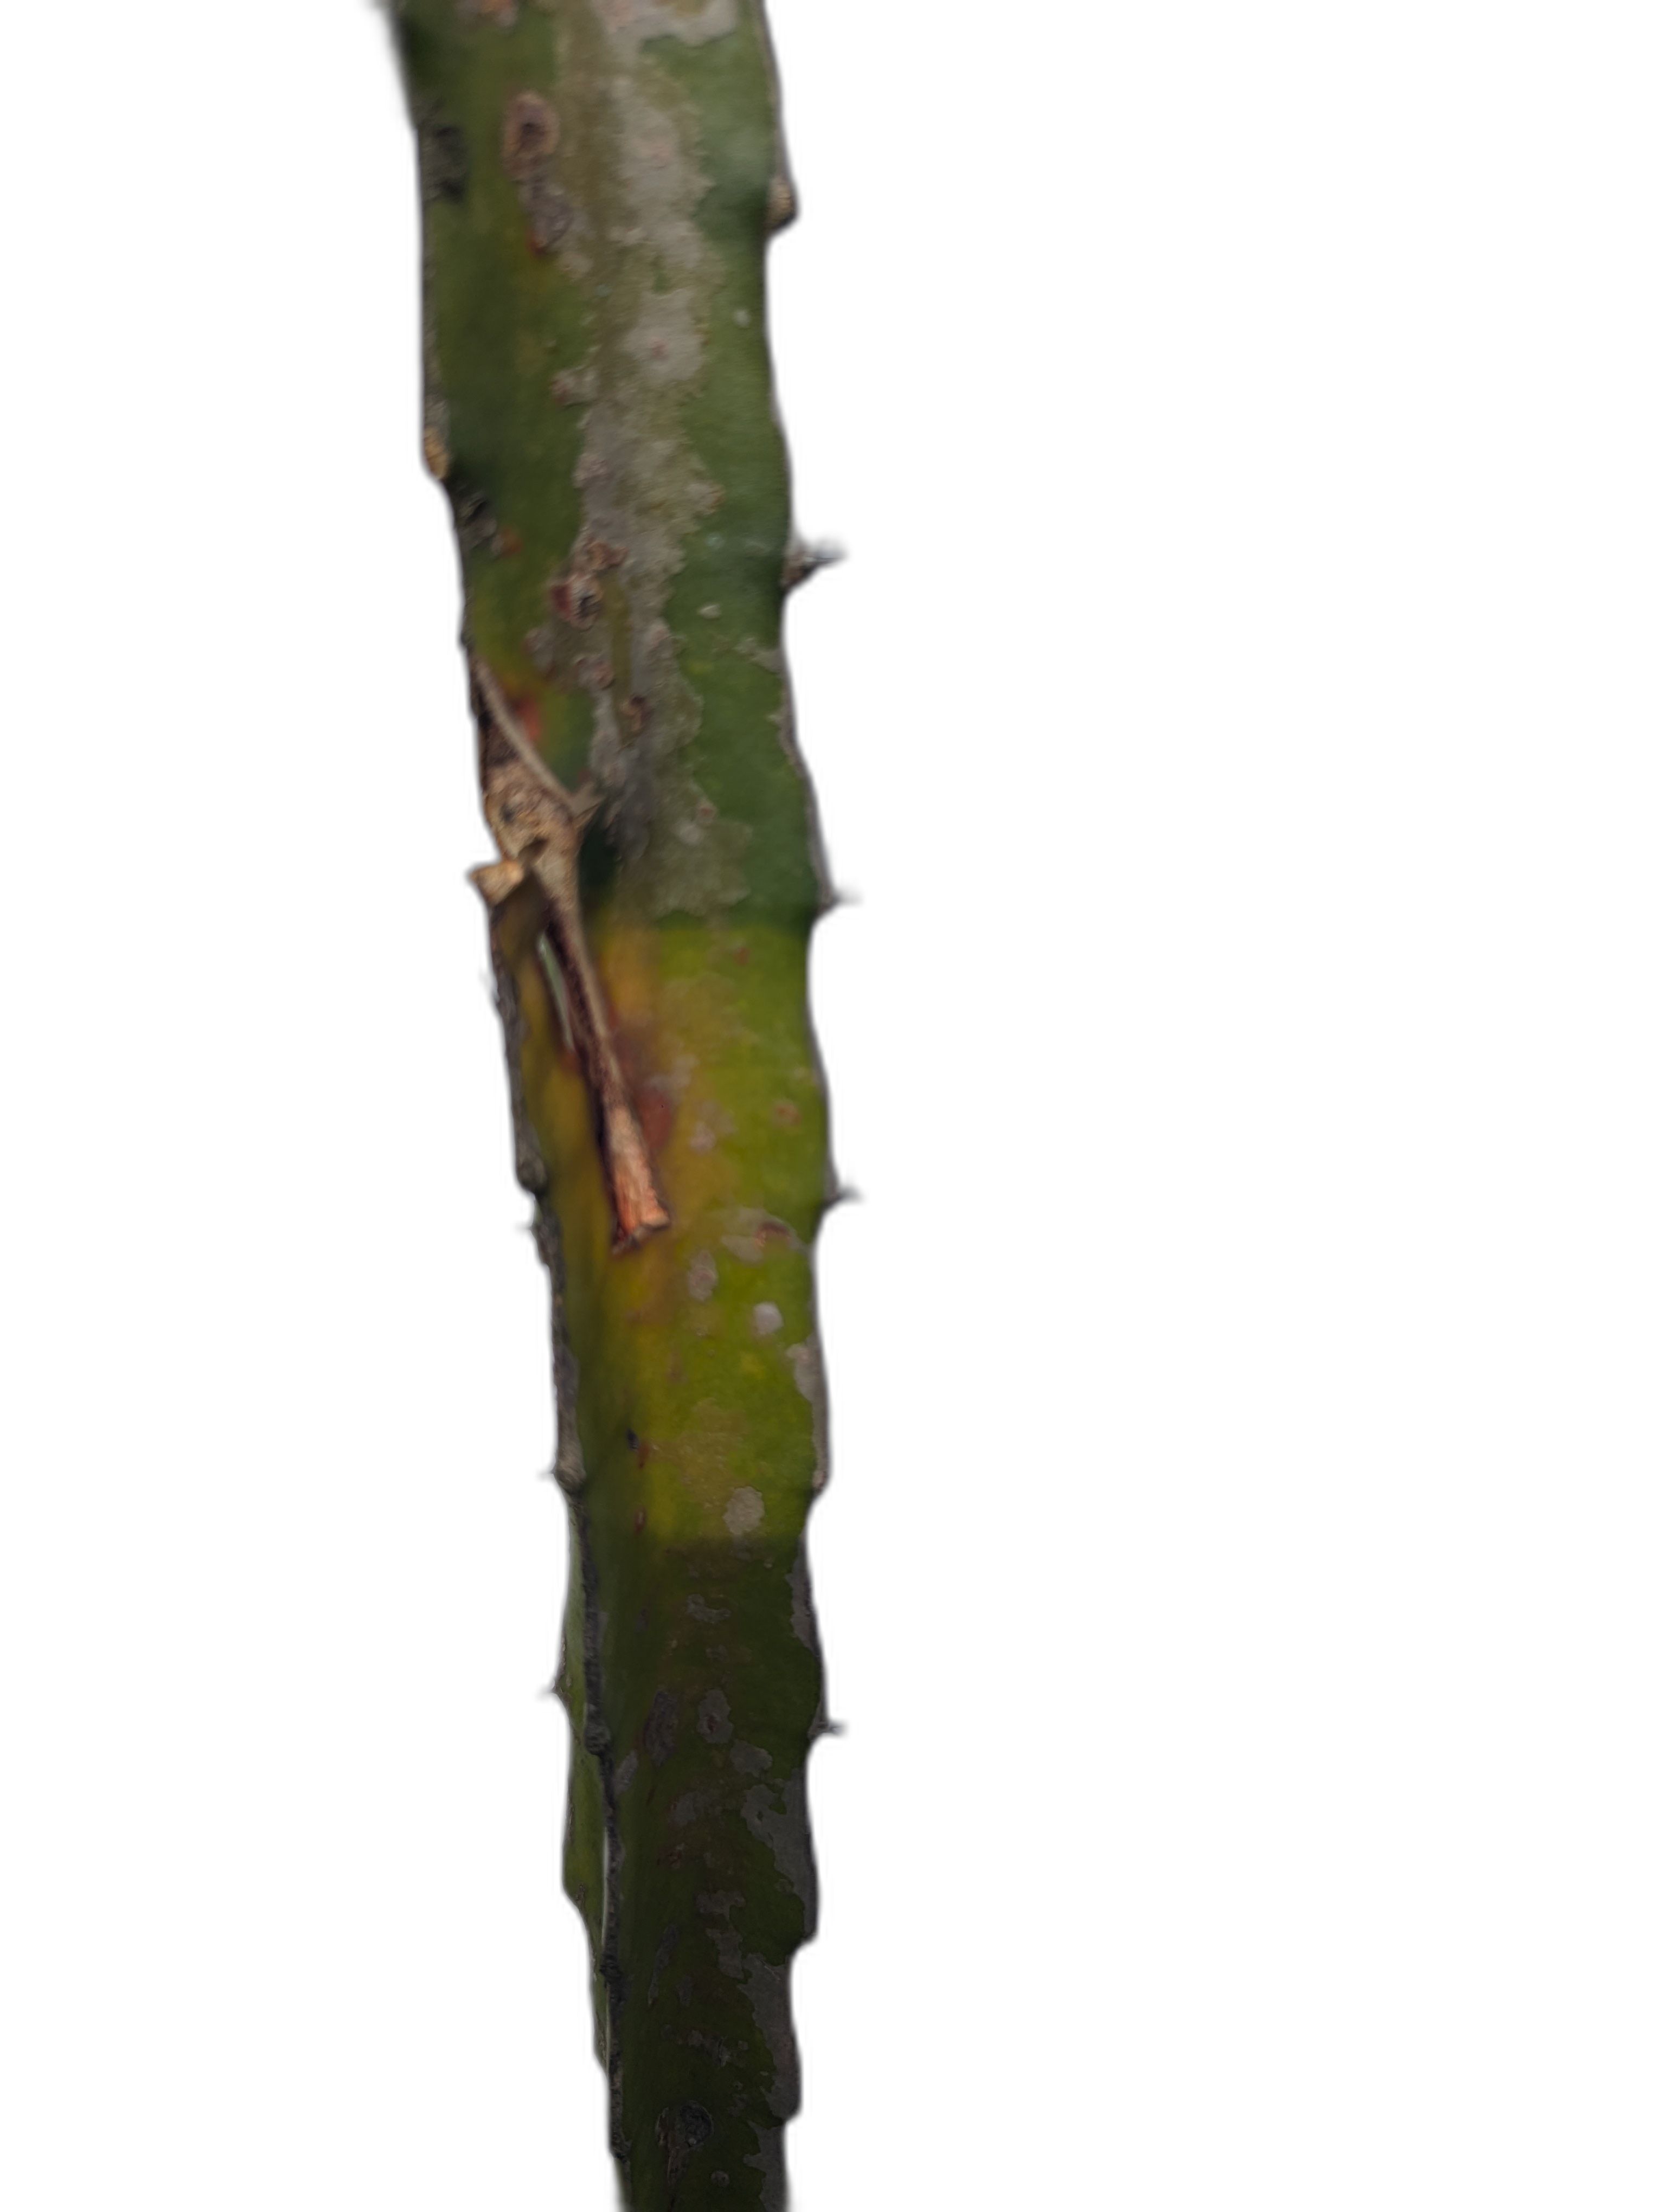
Label: Bad leaf